Crimson-browed finch

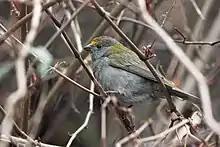
Female of the species from Eaglenest Wildlife Sanctuary, Arunachal Pradesh.

This is a large finch with a large short bill. The male has a crimson red head and throat. The female has a yellow head and throat.